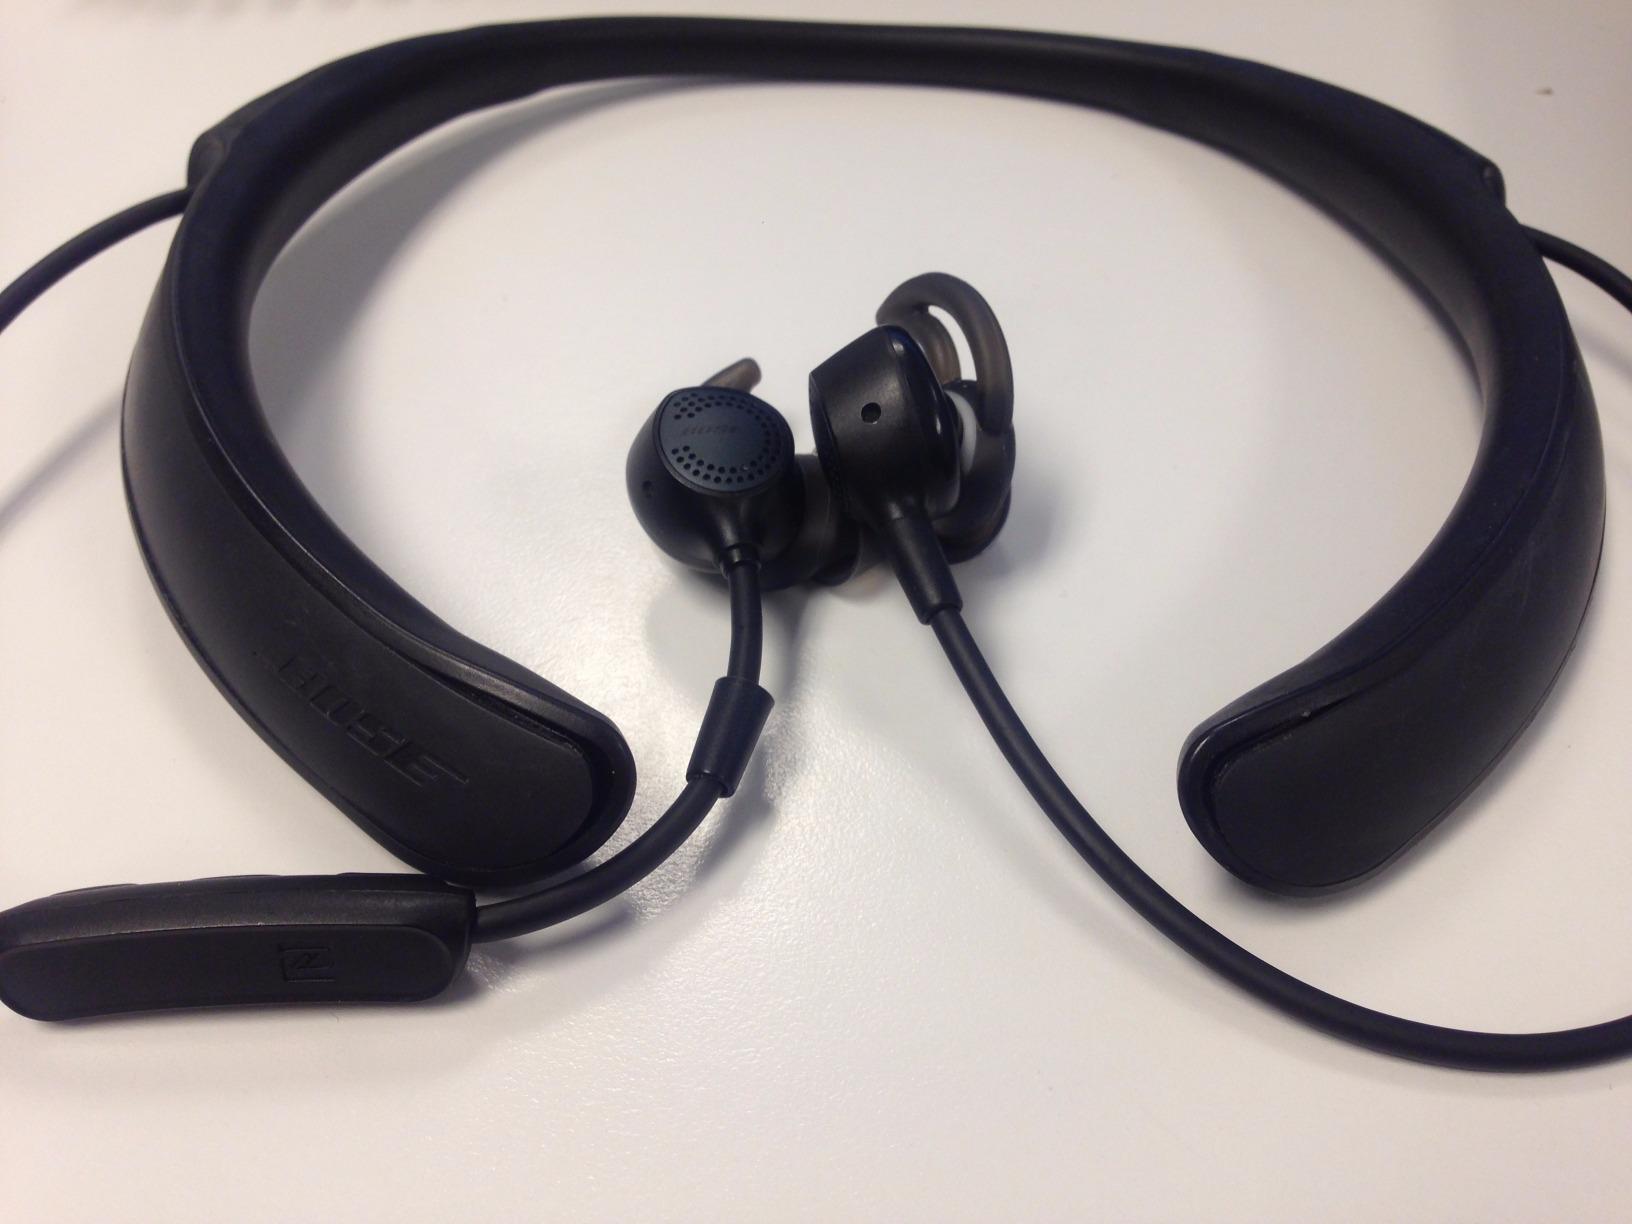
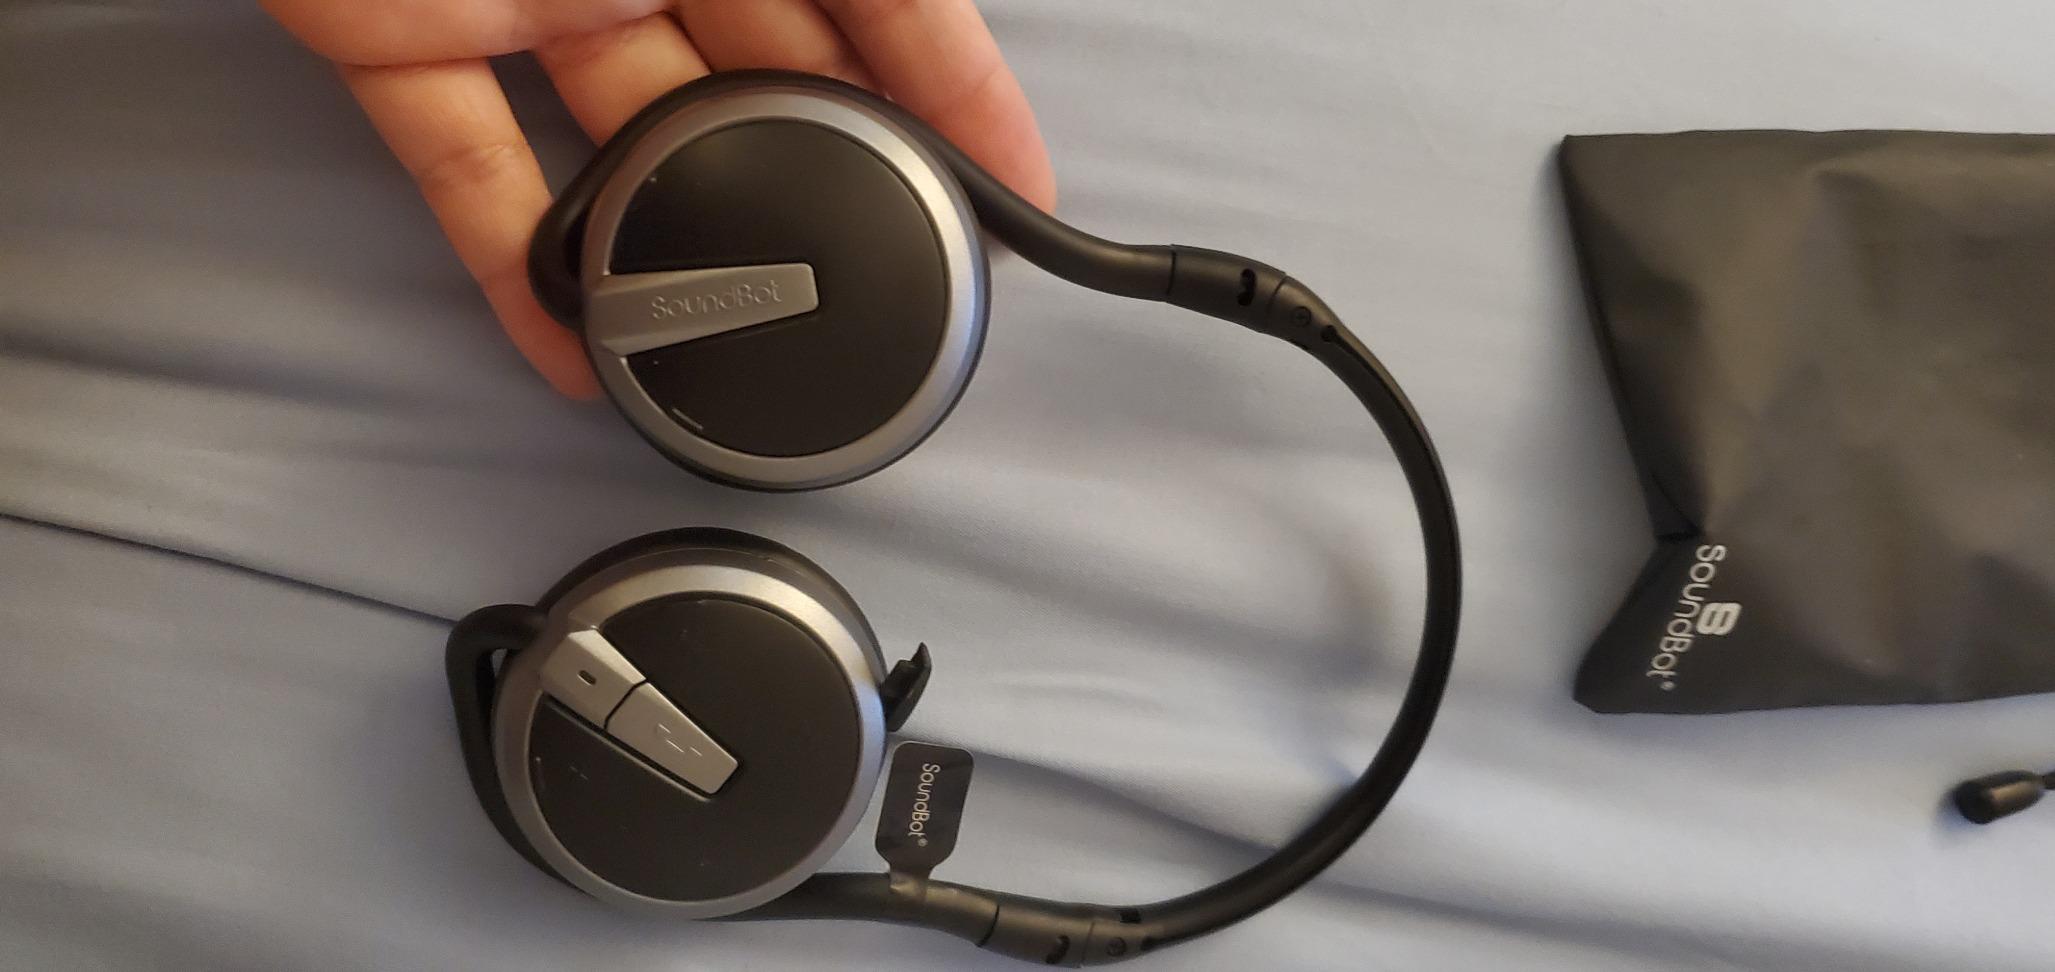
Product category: headphones
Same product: no